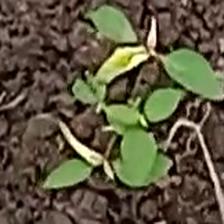
Weed species: Moti_dudhi(Euphorbia_geneculata_L)